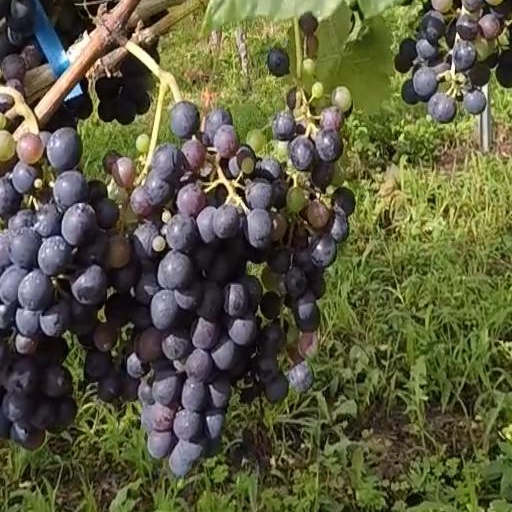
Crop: grape